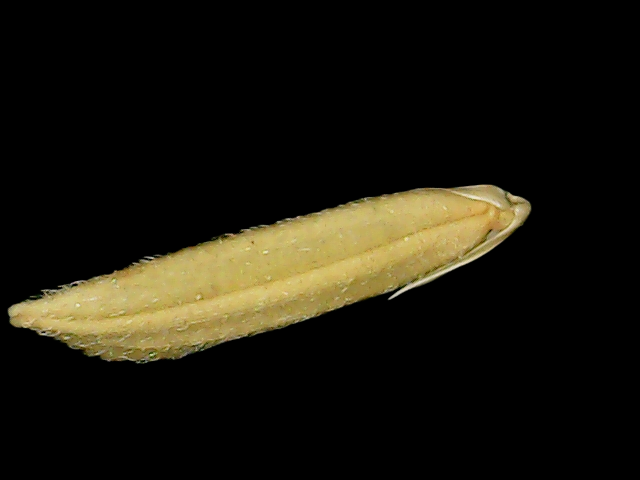
Rice variety: Binadhan20